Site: brandenburg
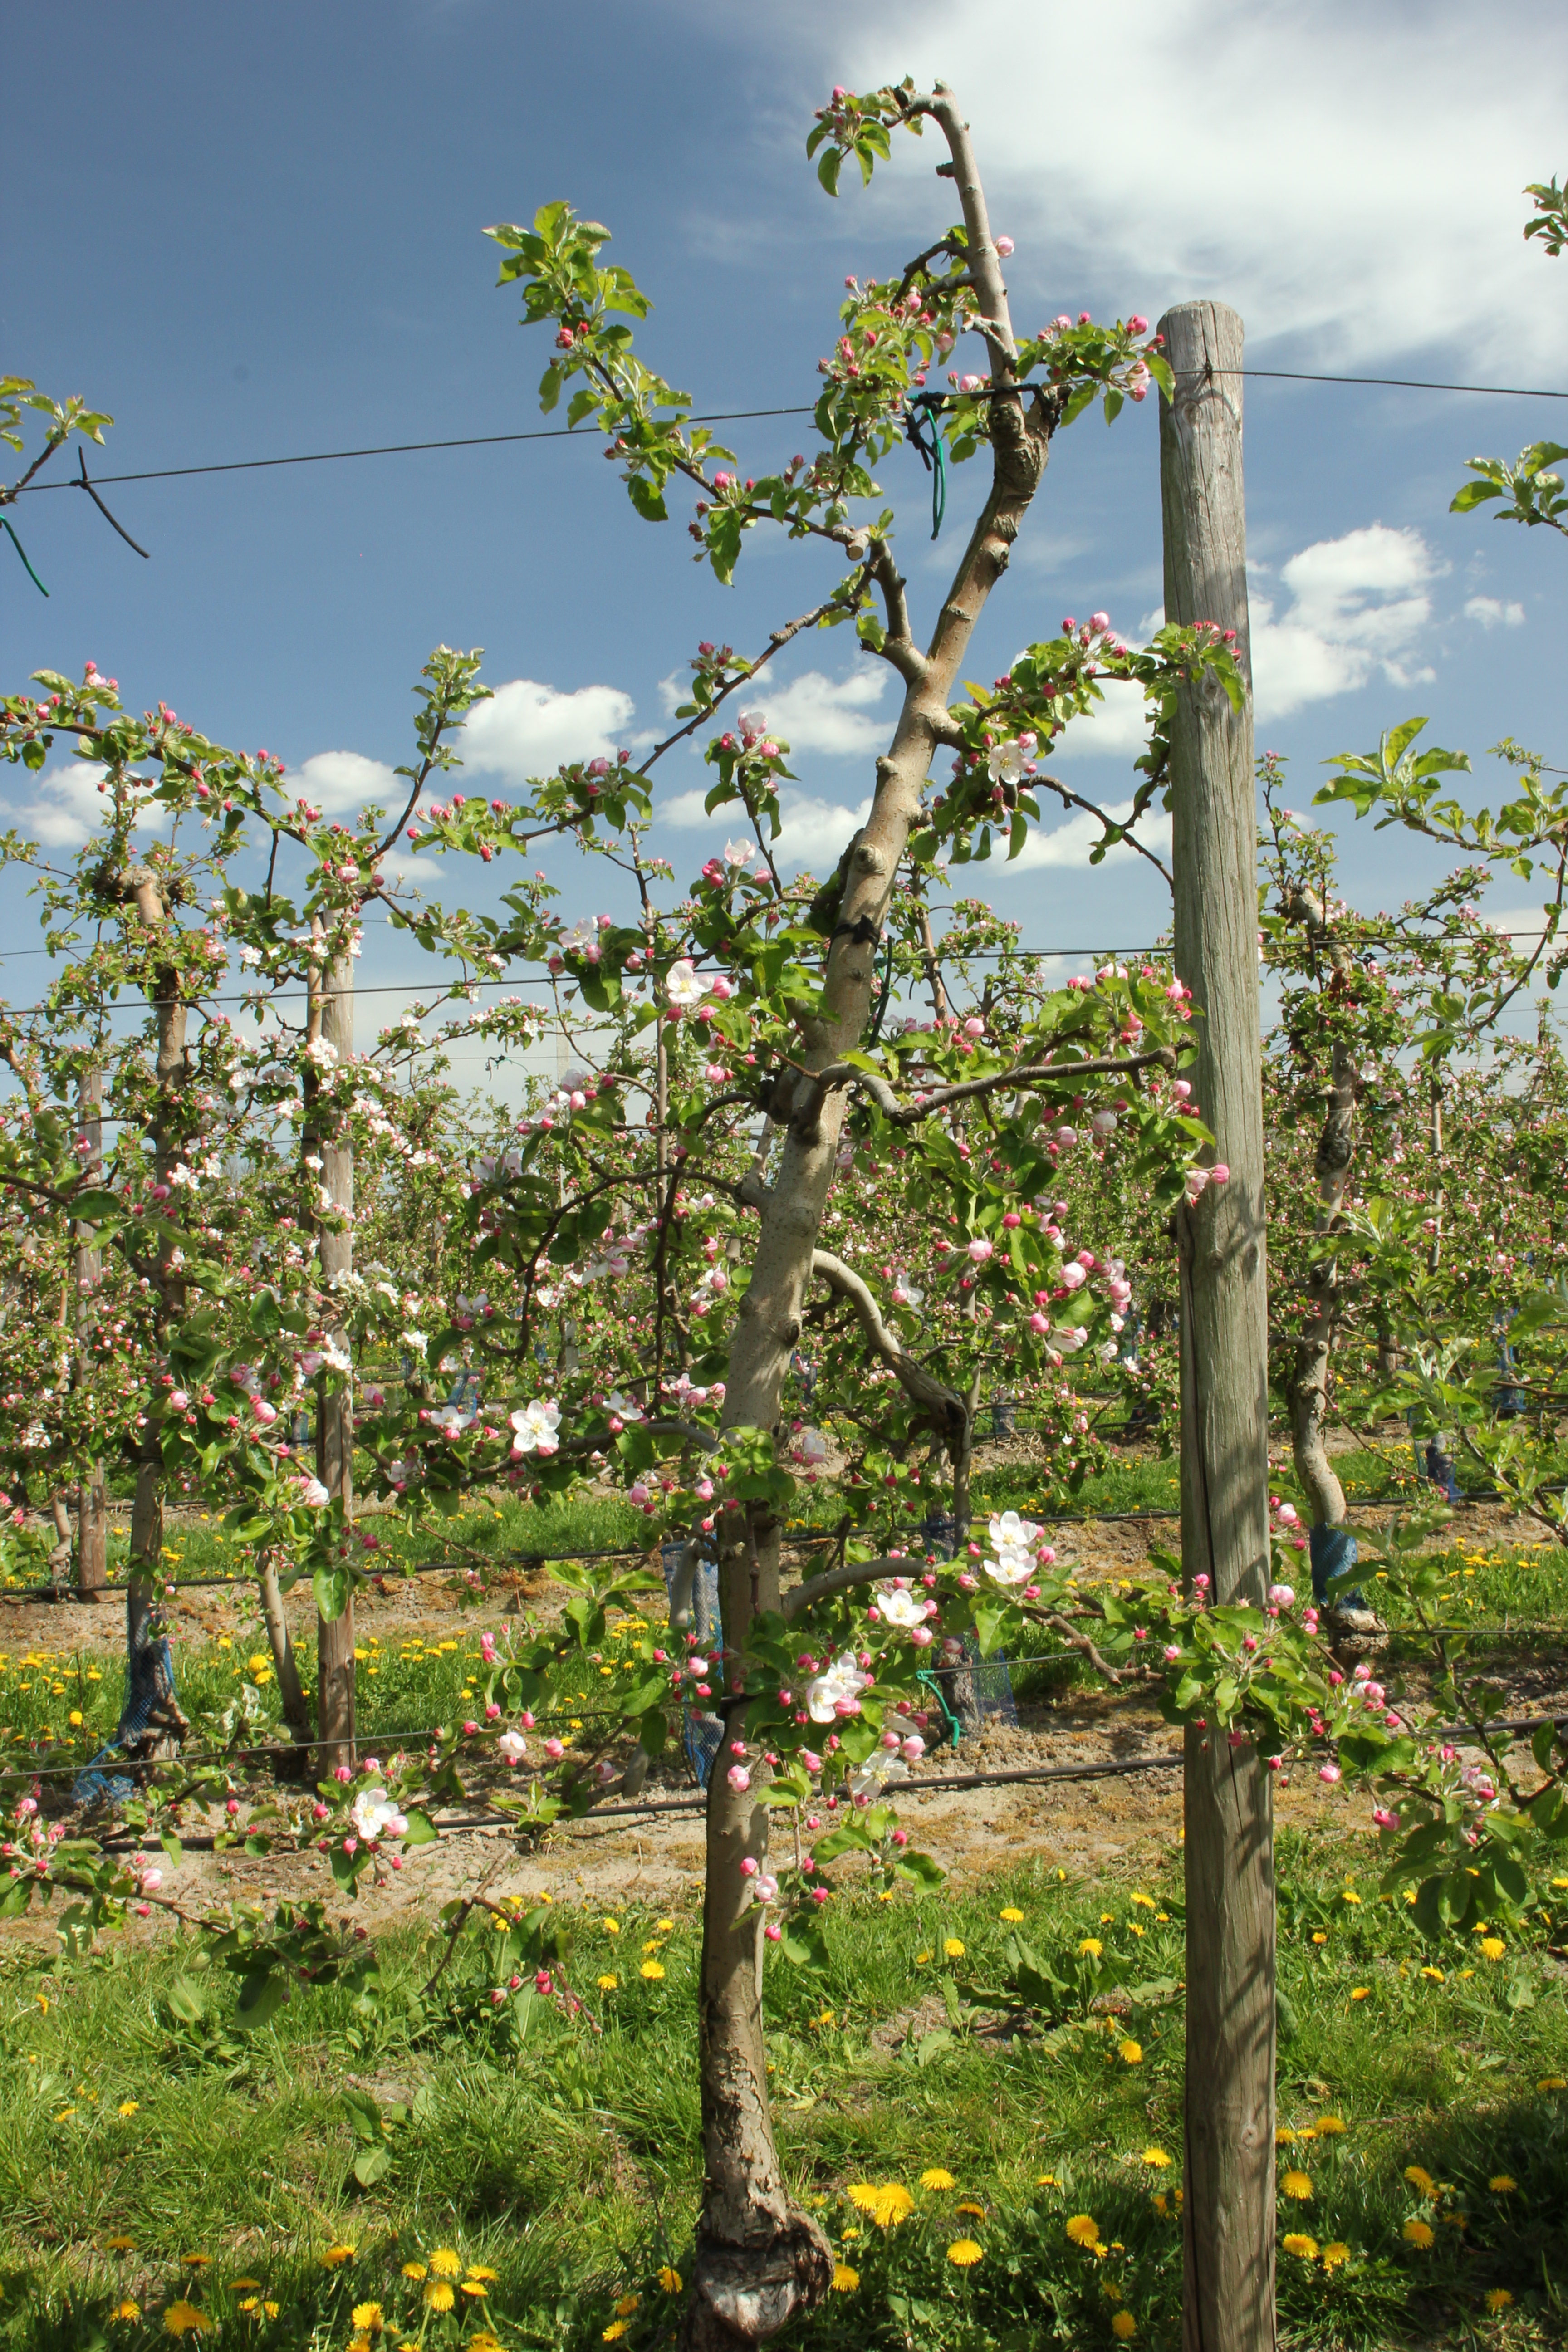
Growth stage (BBCH 57): Inflorescence emergence